Robert Dyer Lyons

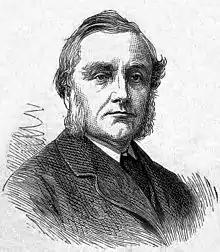
Robert Spencer Dyer Lyons

Robert Spencer Dyer Lyons MP (13 August 1826 – 19 December 1886) was an Irish physician.